United States dollar

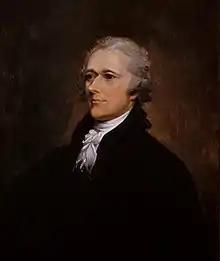
Alexander Hamilton finalized the details of the 1792 Coinage Act and the establishment of the U.S. Mint.

On July 6, 1785, the Continental Congress resolved that the money unit of the United States, the dollar, would contain 375.64 grains of fine silver; on August 8, 1786, the Continental Congress continued that definition and further resolved that the money of account, corresponding with the division of coins, would proceed in a decimal ratio, with the sub-units being mills at 0.001 of a dollar, cents at 0.010 of a dollar, and dimes at 0.100 of a dollar.